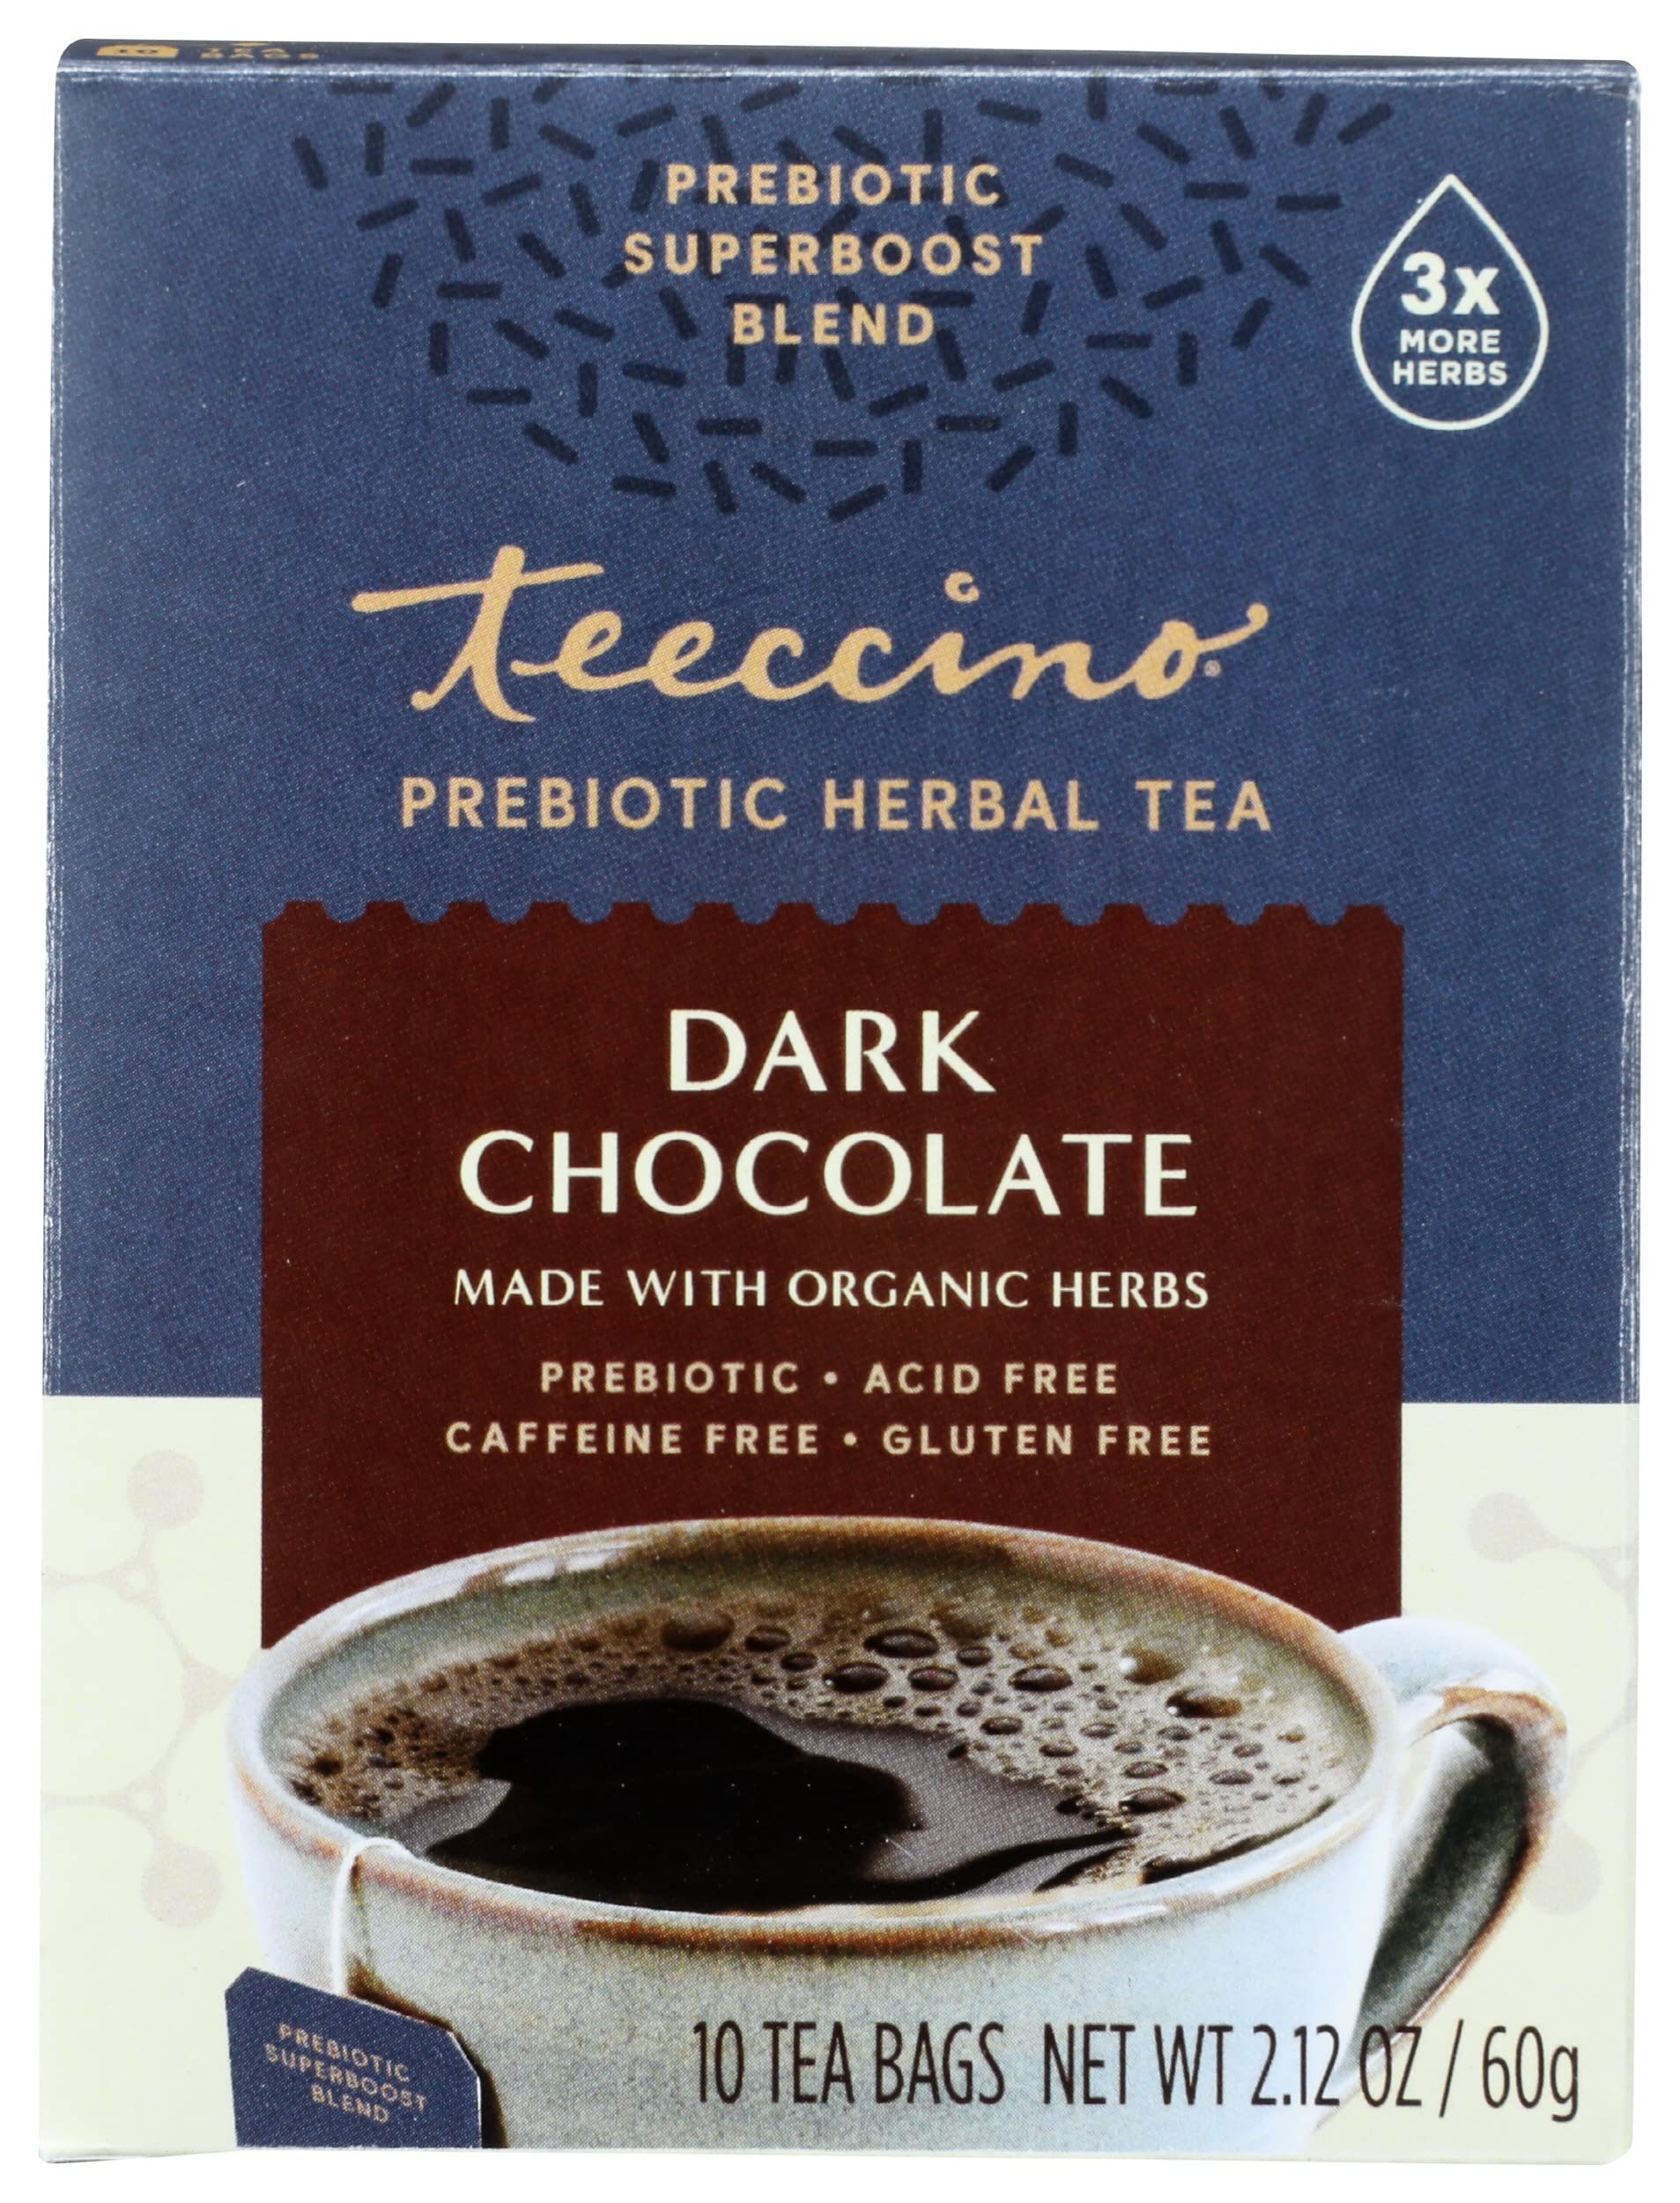
Item Name: Teeccino Dark Chocolate Flavored Prebiotic Herbal Tea, Caffeine Free, Acid Free, Kosher, 10 Bags (Pack Of 6)
Bullet Point: Teeccino Dark Chocolate Flavored Prebiotic Herbal Tea, Caffeine Free, Acid Free, Kosher, 10 Bags (Pack Of 6)
Value: 60.0
Unit: Count

Price: 8.74